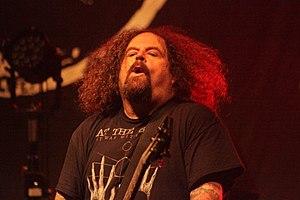
Shane Embury, Napalm Death au Muscadeath XV, Fr-44-Vallet